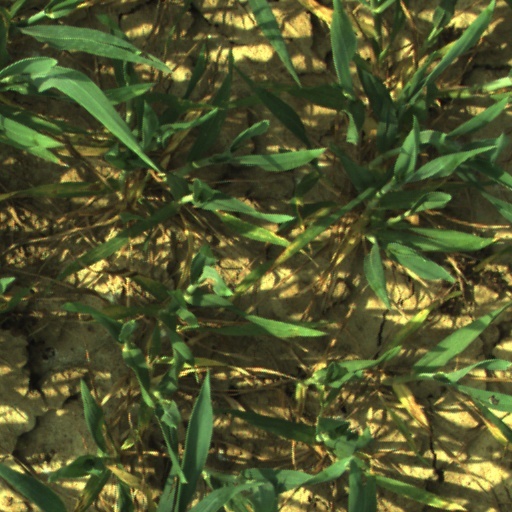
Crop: wheat